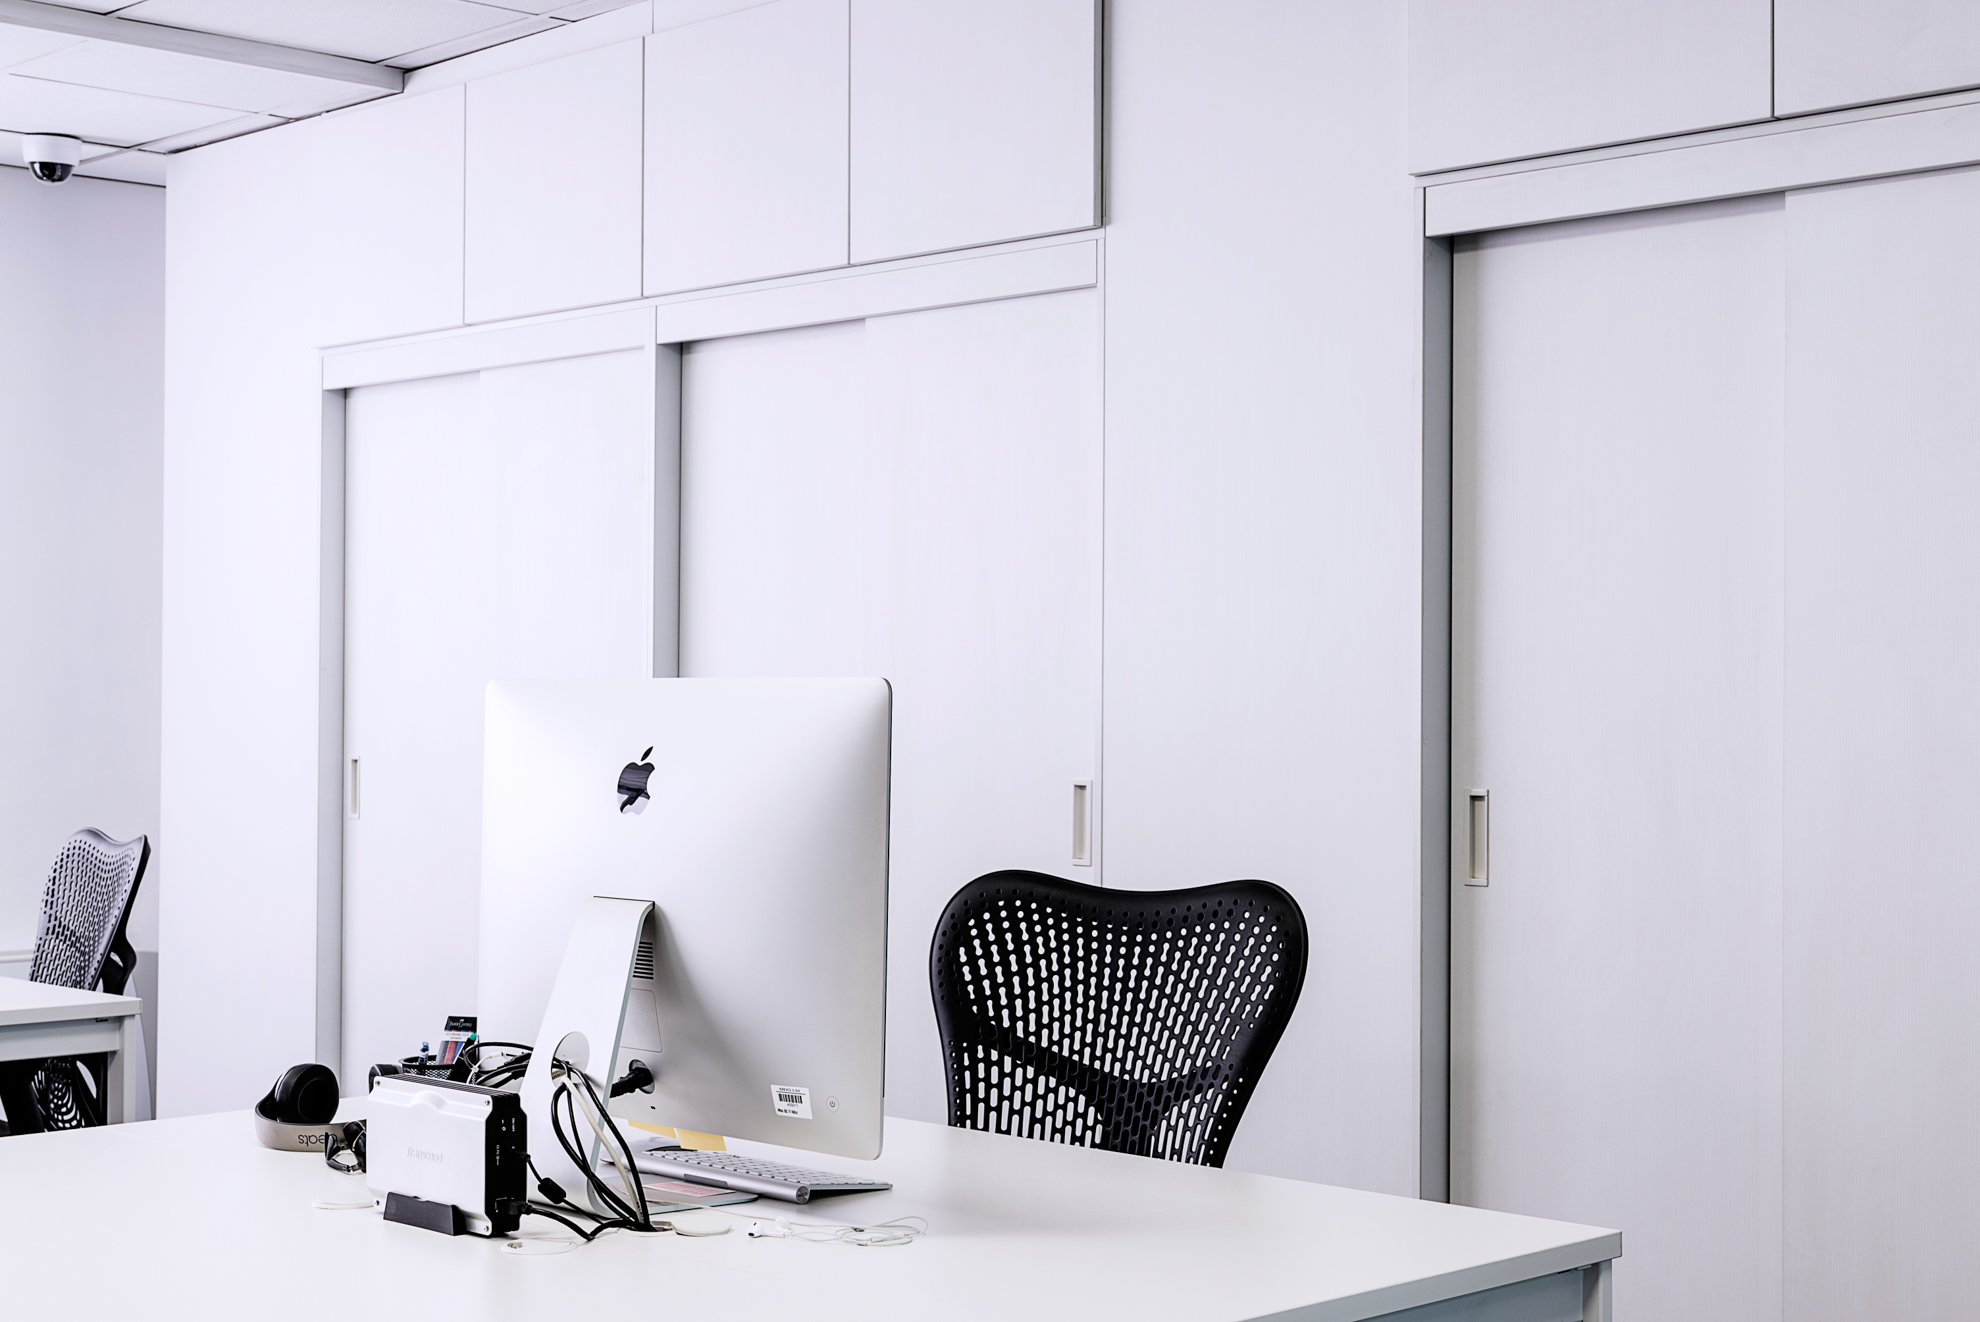
computer, table, keyboard, house, chair, floor, interior, wall, clean, empty, furniture, room, lighting, door, interior design, cabinet, chairs, inside, indoors, luxury, design, cctv, contemporary, window covering, plumbing fixture